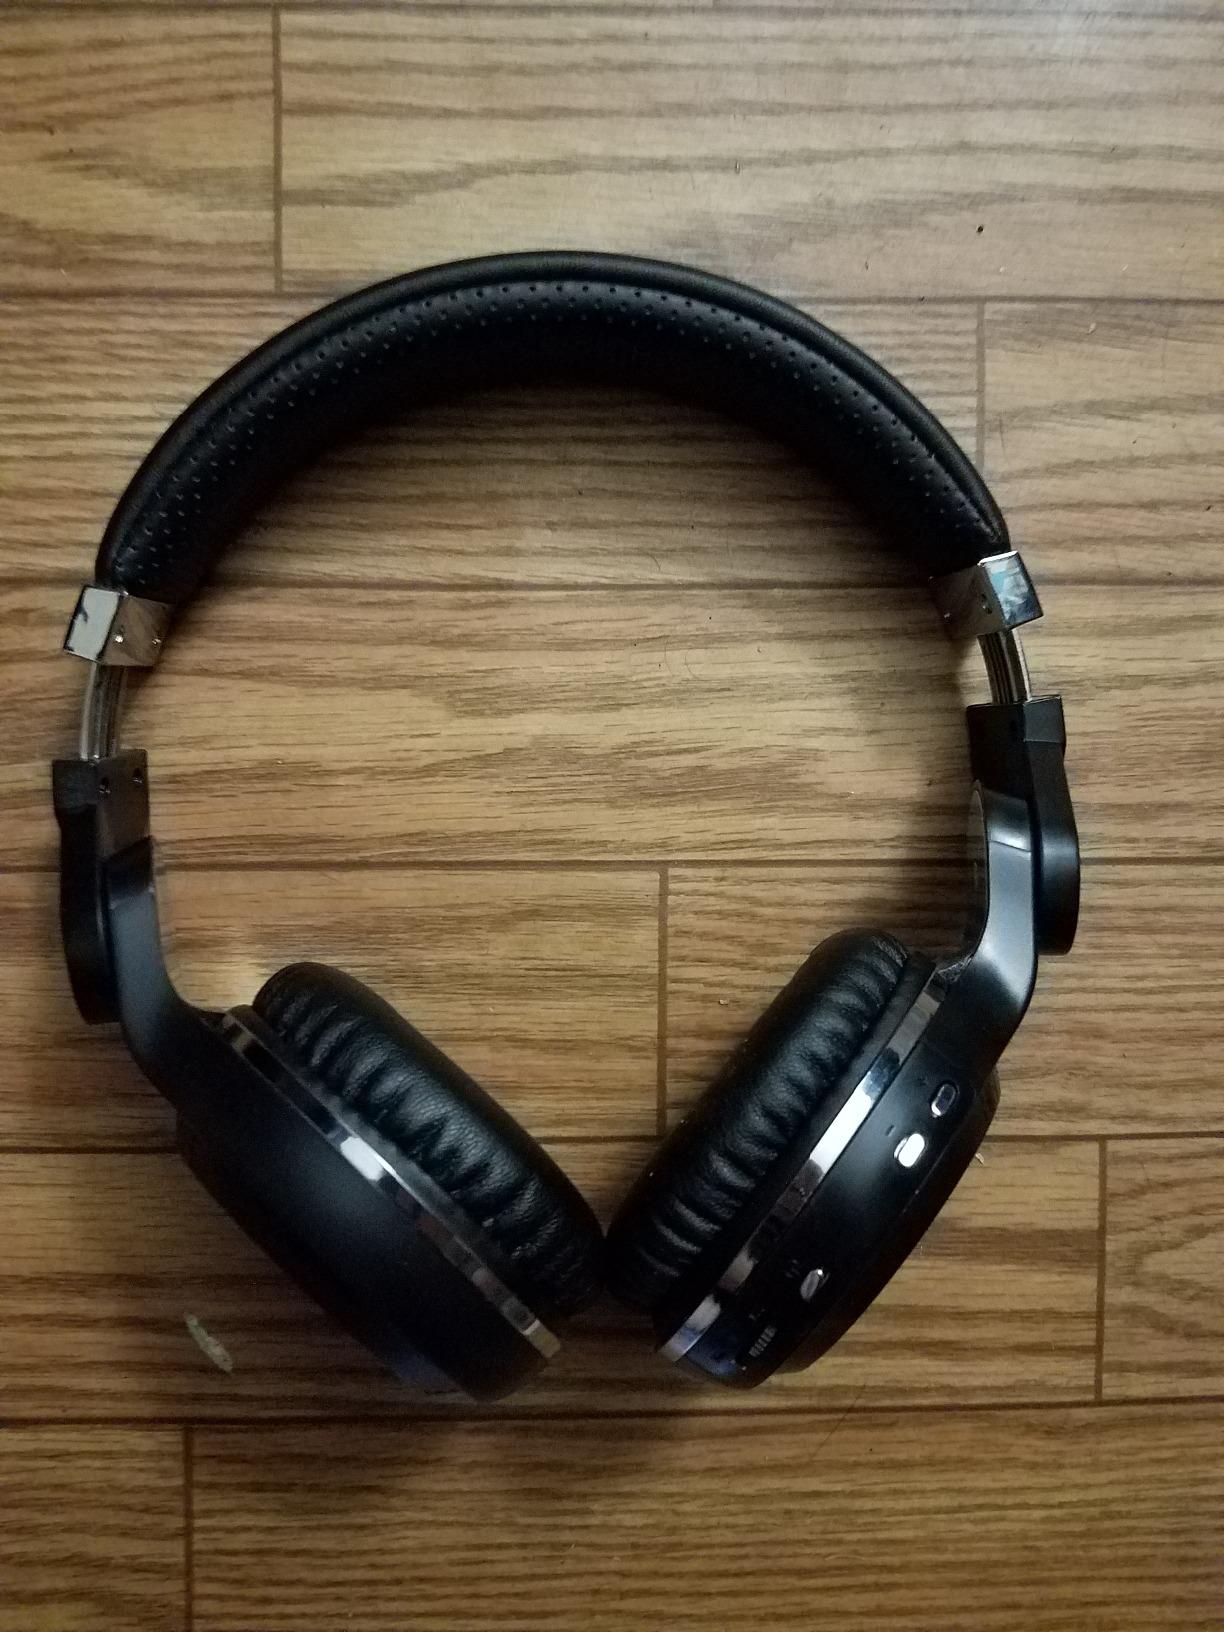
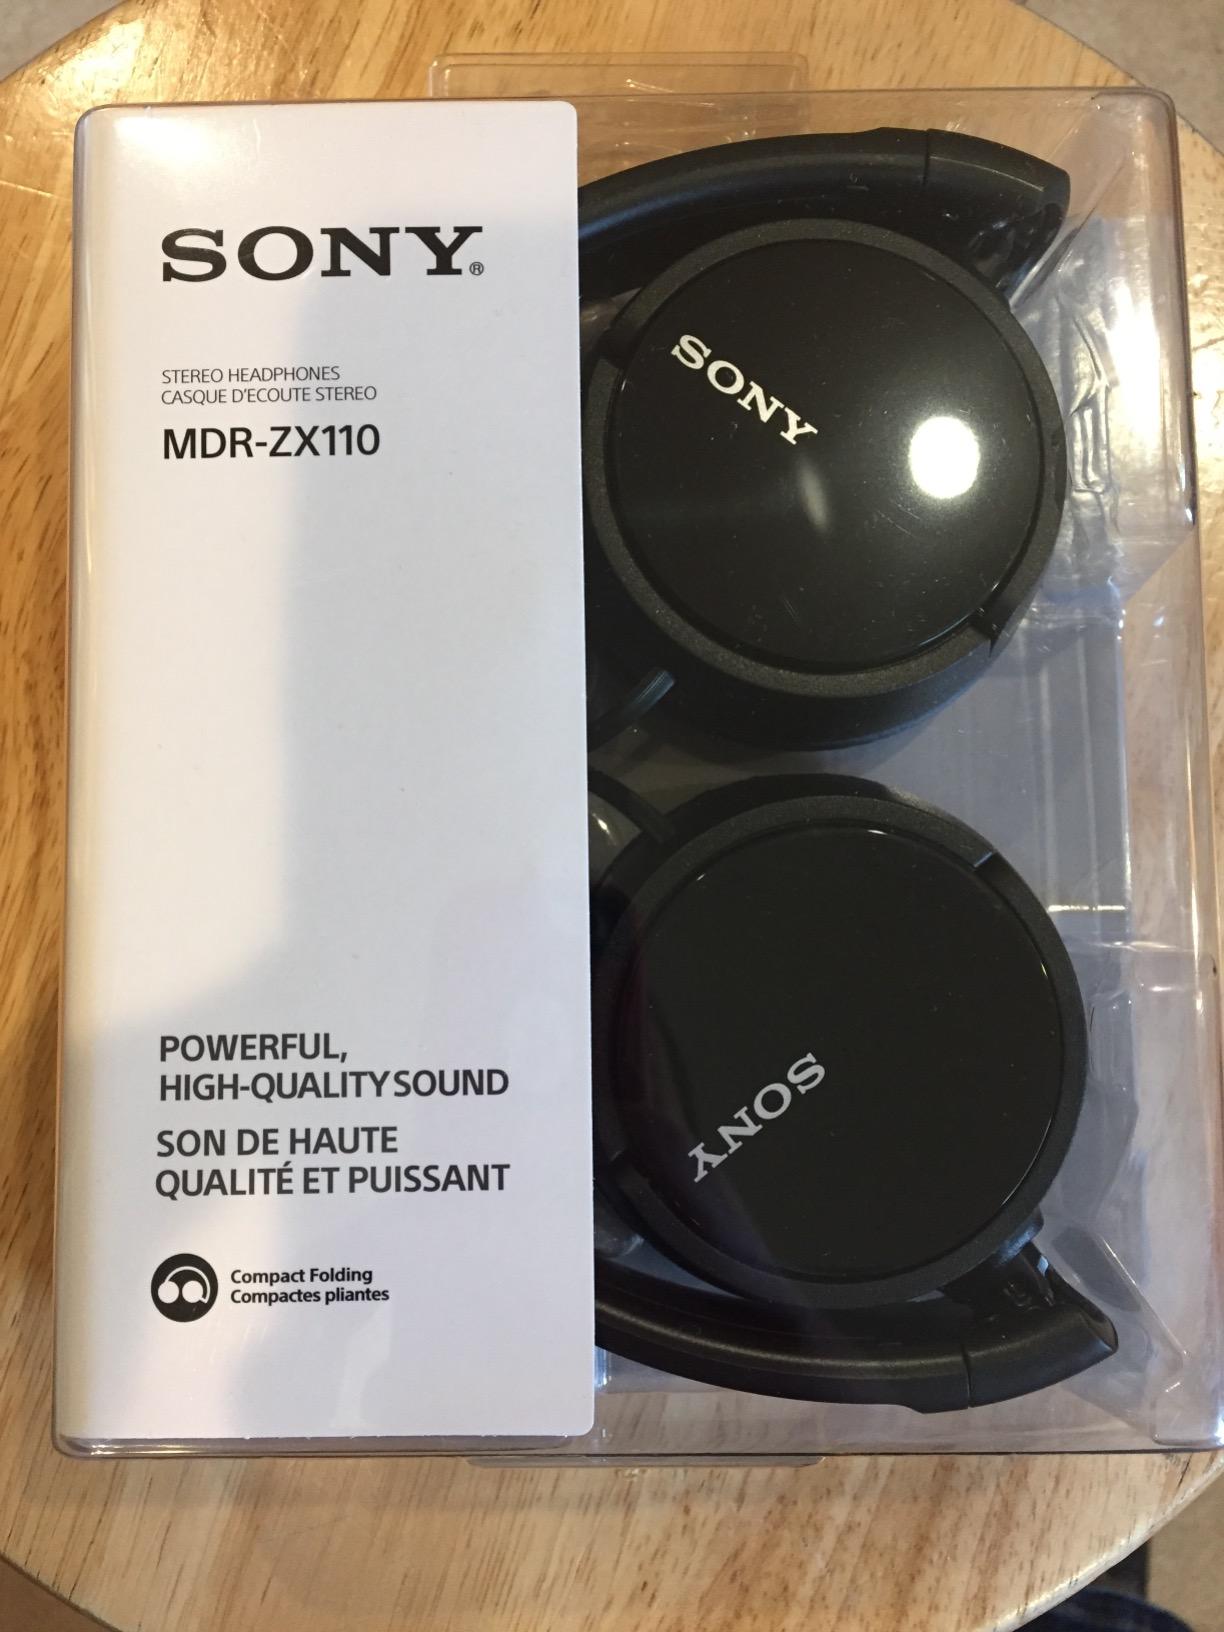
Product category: headphones
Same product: no